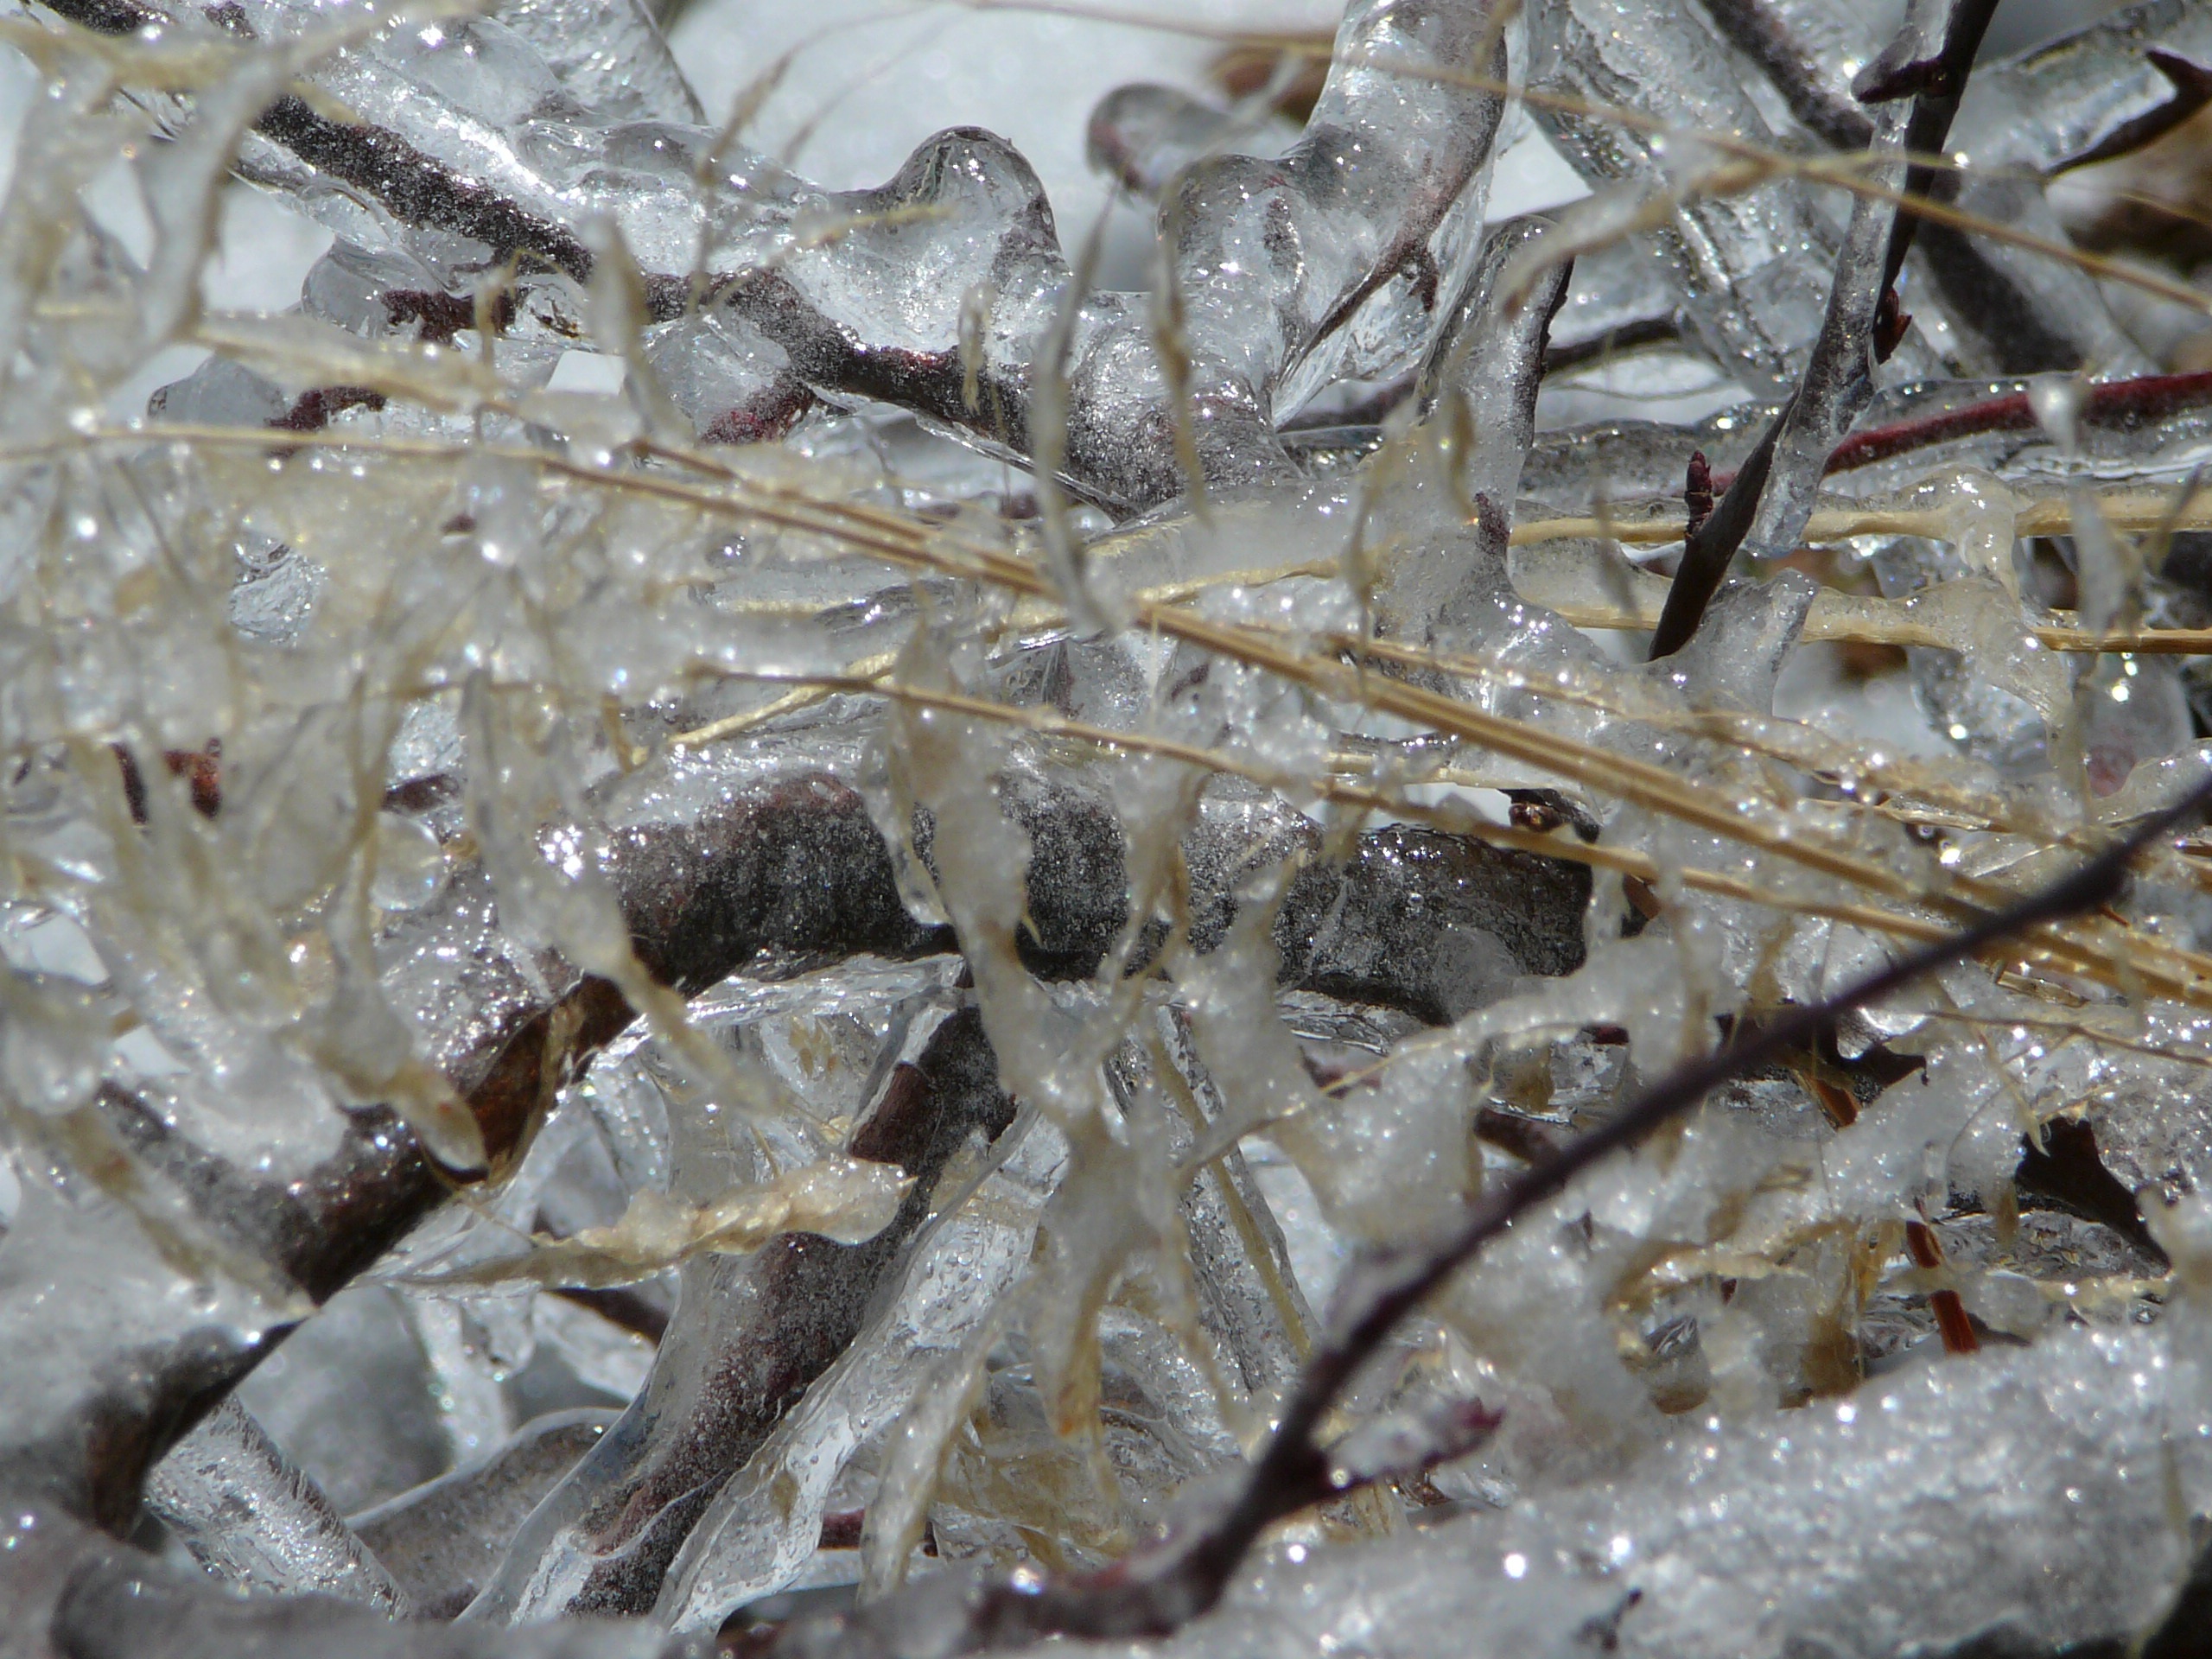
cold, winter, leaf, frost, ice, freeze, frozen, icy, freezing